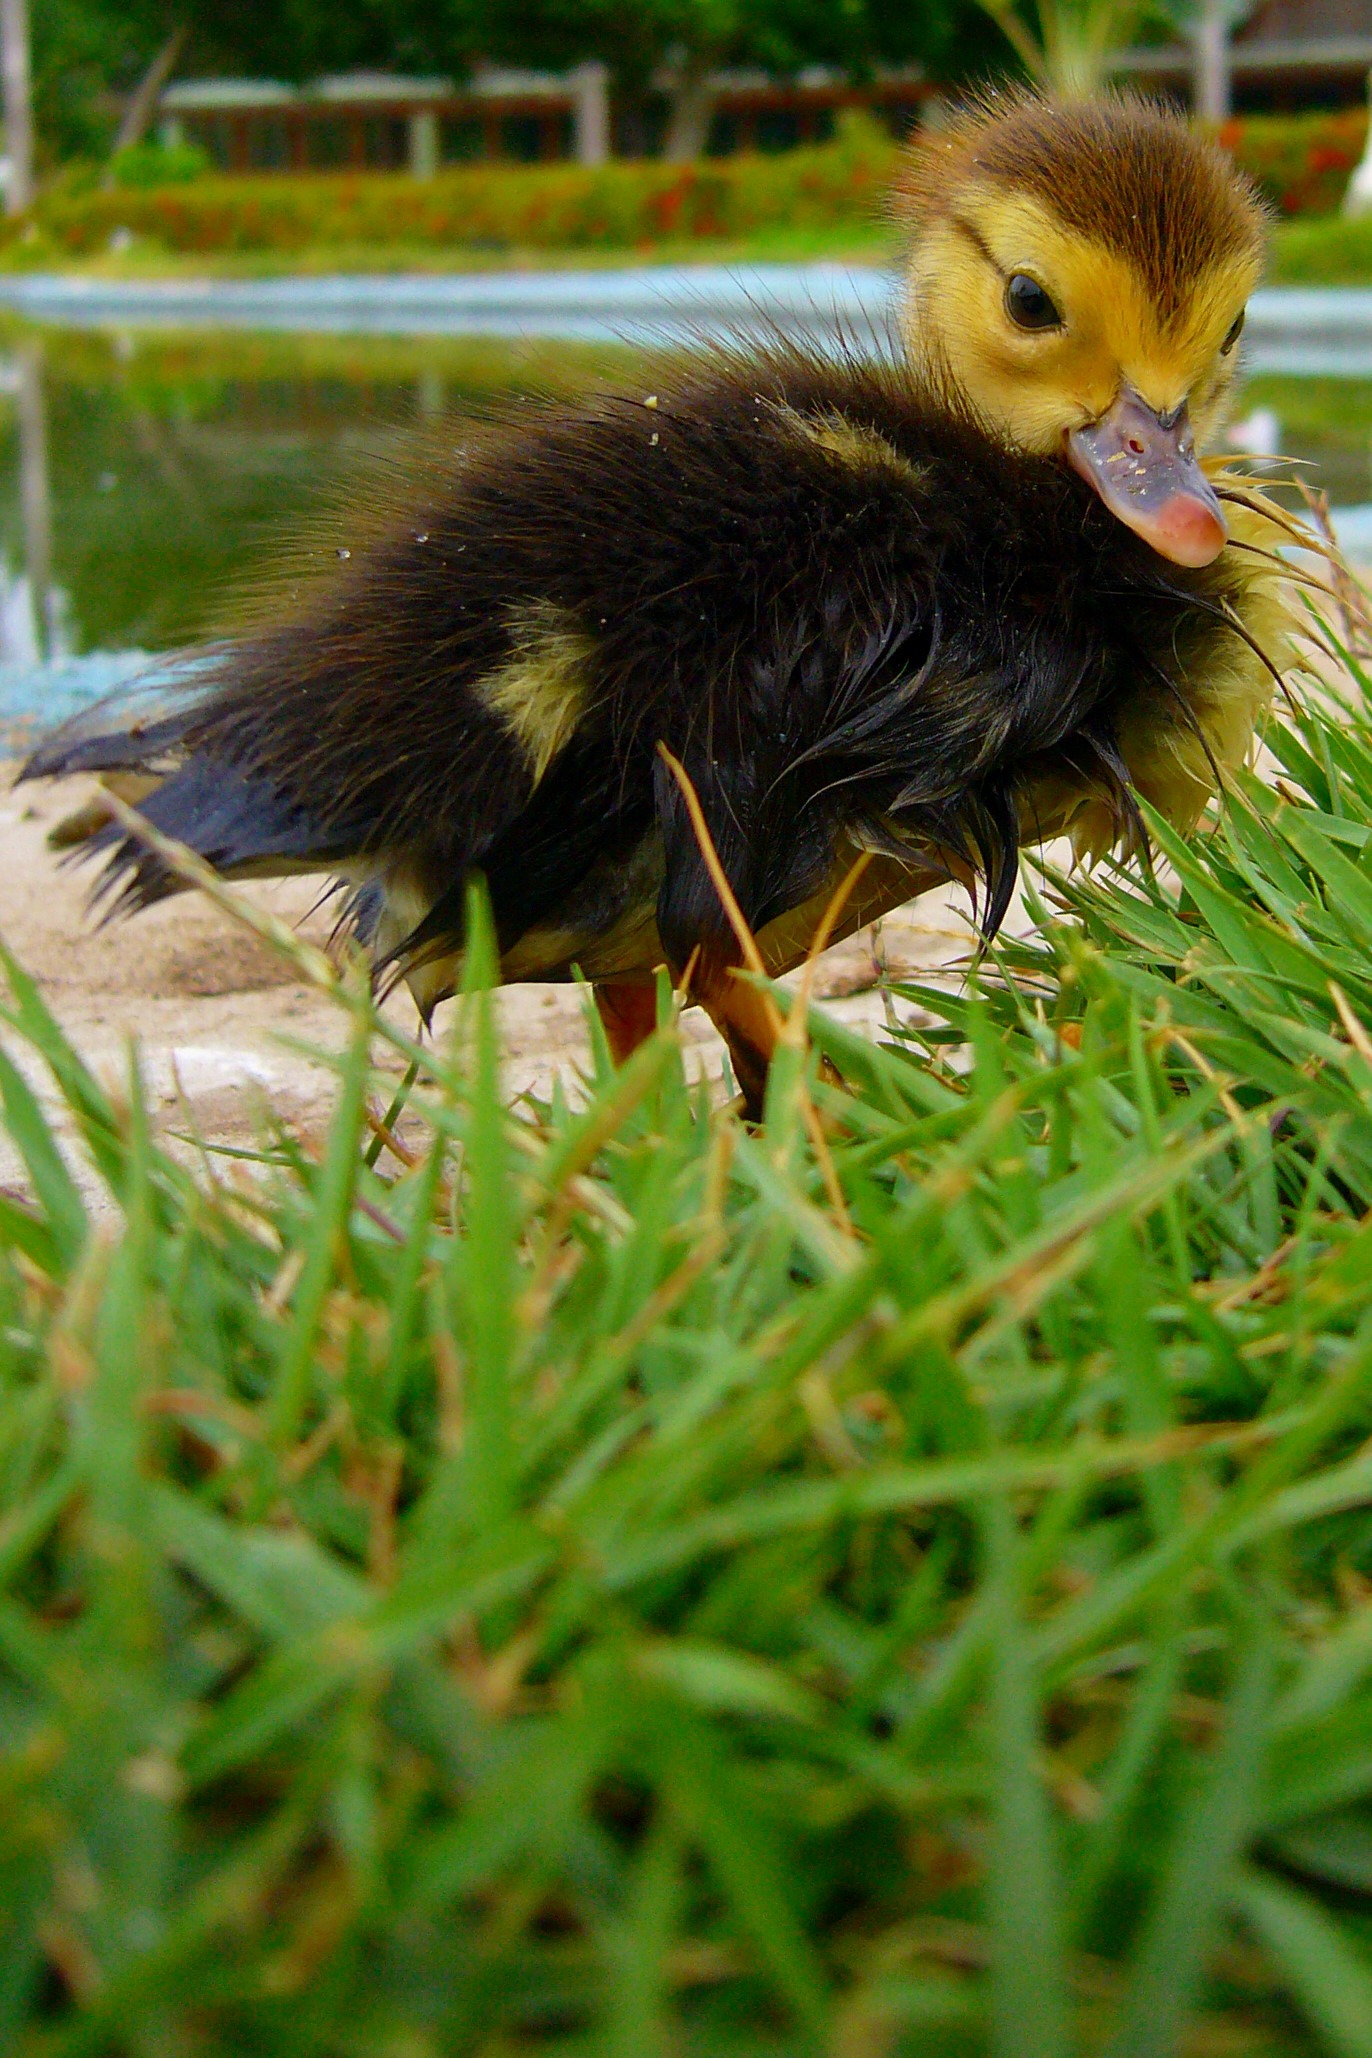
water, nature, grass, bird, farm, lawn, flower, lake, animal, river, wildlife, spring, green, beak, garden, chicken, fauna, duck, duckling, vertebrate, easter, waterfowl, water bird, ducks geese and swans